Green Cadres

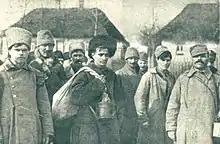
Austro-Hungarian prisoners of war returning home from Russia

The Austro-Hungarian Army saw increasing numbers of deserters during the war. Most of them were conscripts from rural areas who escaped from barracks, left hospitals while recovering from wounds or illnesses, or never reported back to their units after leave. Most lived at home and only fled to nearby forests to evade arrest when a patrol approached. They would often be warned of approaching gendarmes by the rural civilian population, which generally supported and fed the deserters. Some of the deserters helped as farmworkers. In the first year of the war, 6,689 were apprehended by the authorities in the Hungarian half of the monarchy, and 26,251 more the following year. In 1916, the number reached 38,866, increasing to 81,605 in 1917. In the first three months of 1918, another 46,611 were arrested. The Austro-Hungarian Army deployed seven infantry divisions to the interior of the country to hunt down deserters, resulting in hundreds of armed clashes.